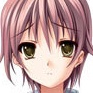
Portrait style: Anime Portrait